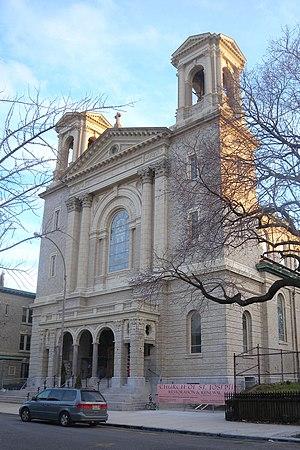
Le diocèse de Brooklyn est un siège de l'Église catholique situé dans l'État de New York aux États-Unis. Il comprend les quartiers de Brooklyn et du Queens de la ville de New York. Le diocèse est suffragant de l'archidiocèse de New York. Il est tenu par Mᵍʳ Nicholas Anthony DiMarzio. En 2012, il comptait 1 567 000 baptisés pour 4 882 000 habitants.